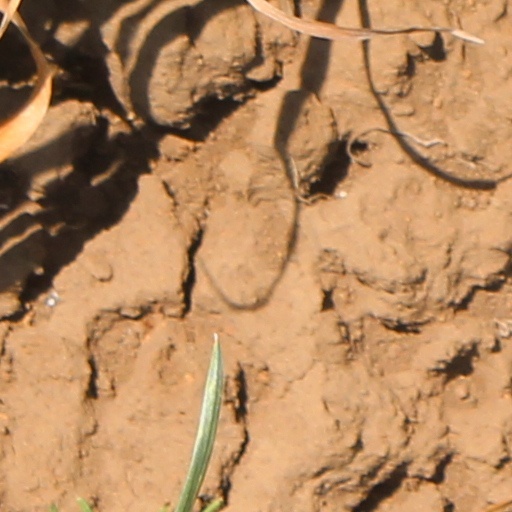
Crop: wheat